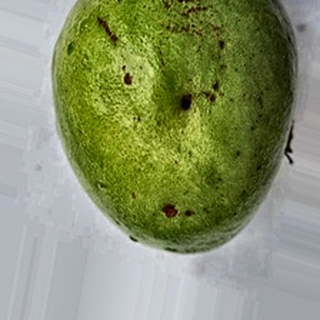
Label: guava_fruit_fly